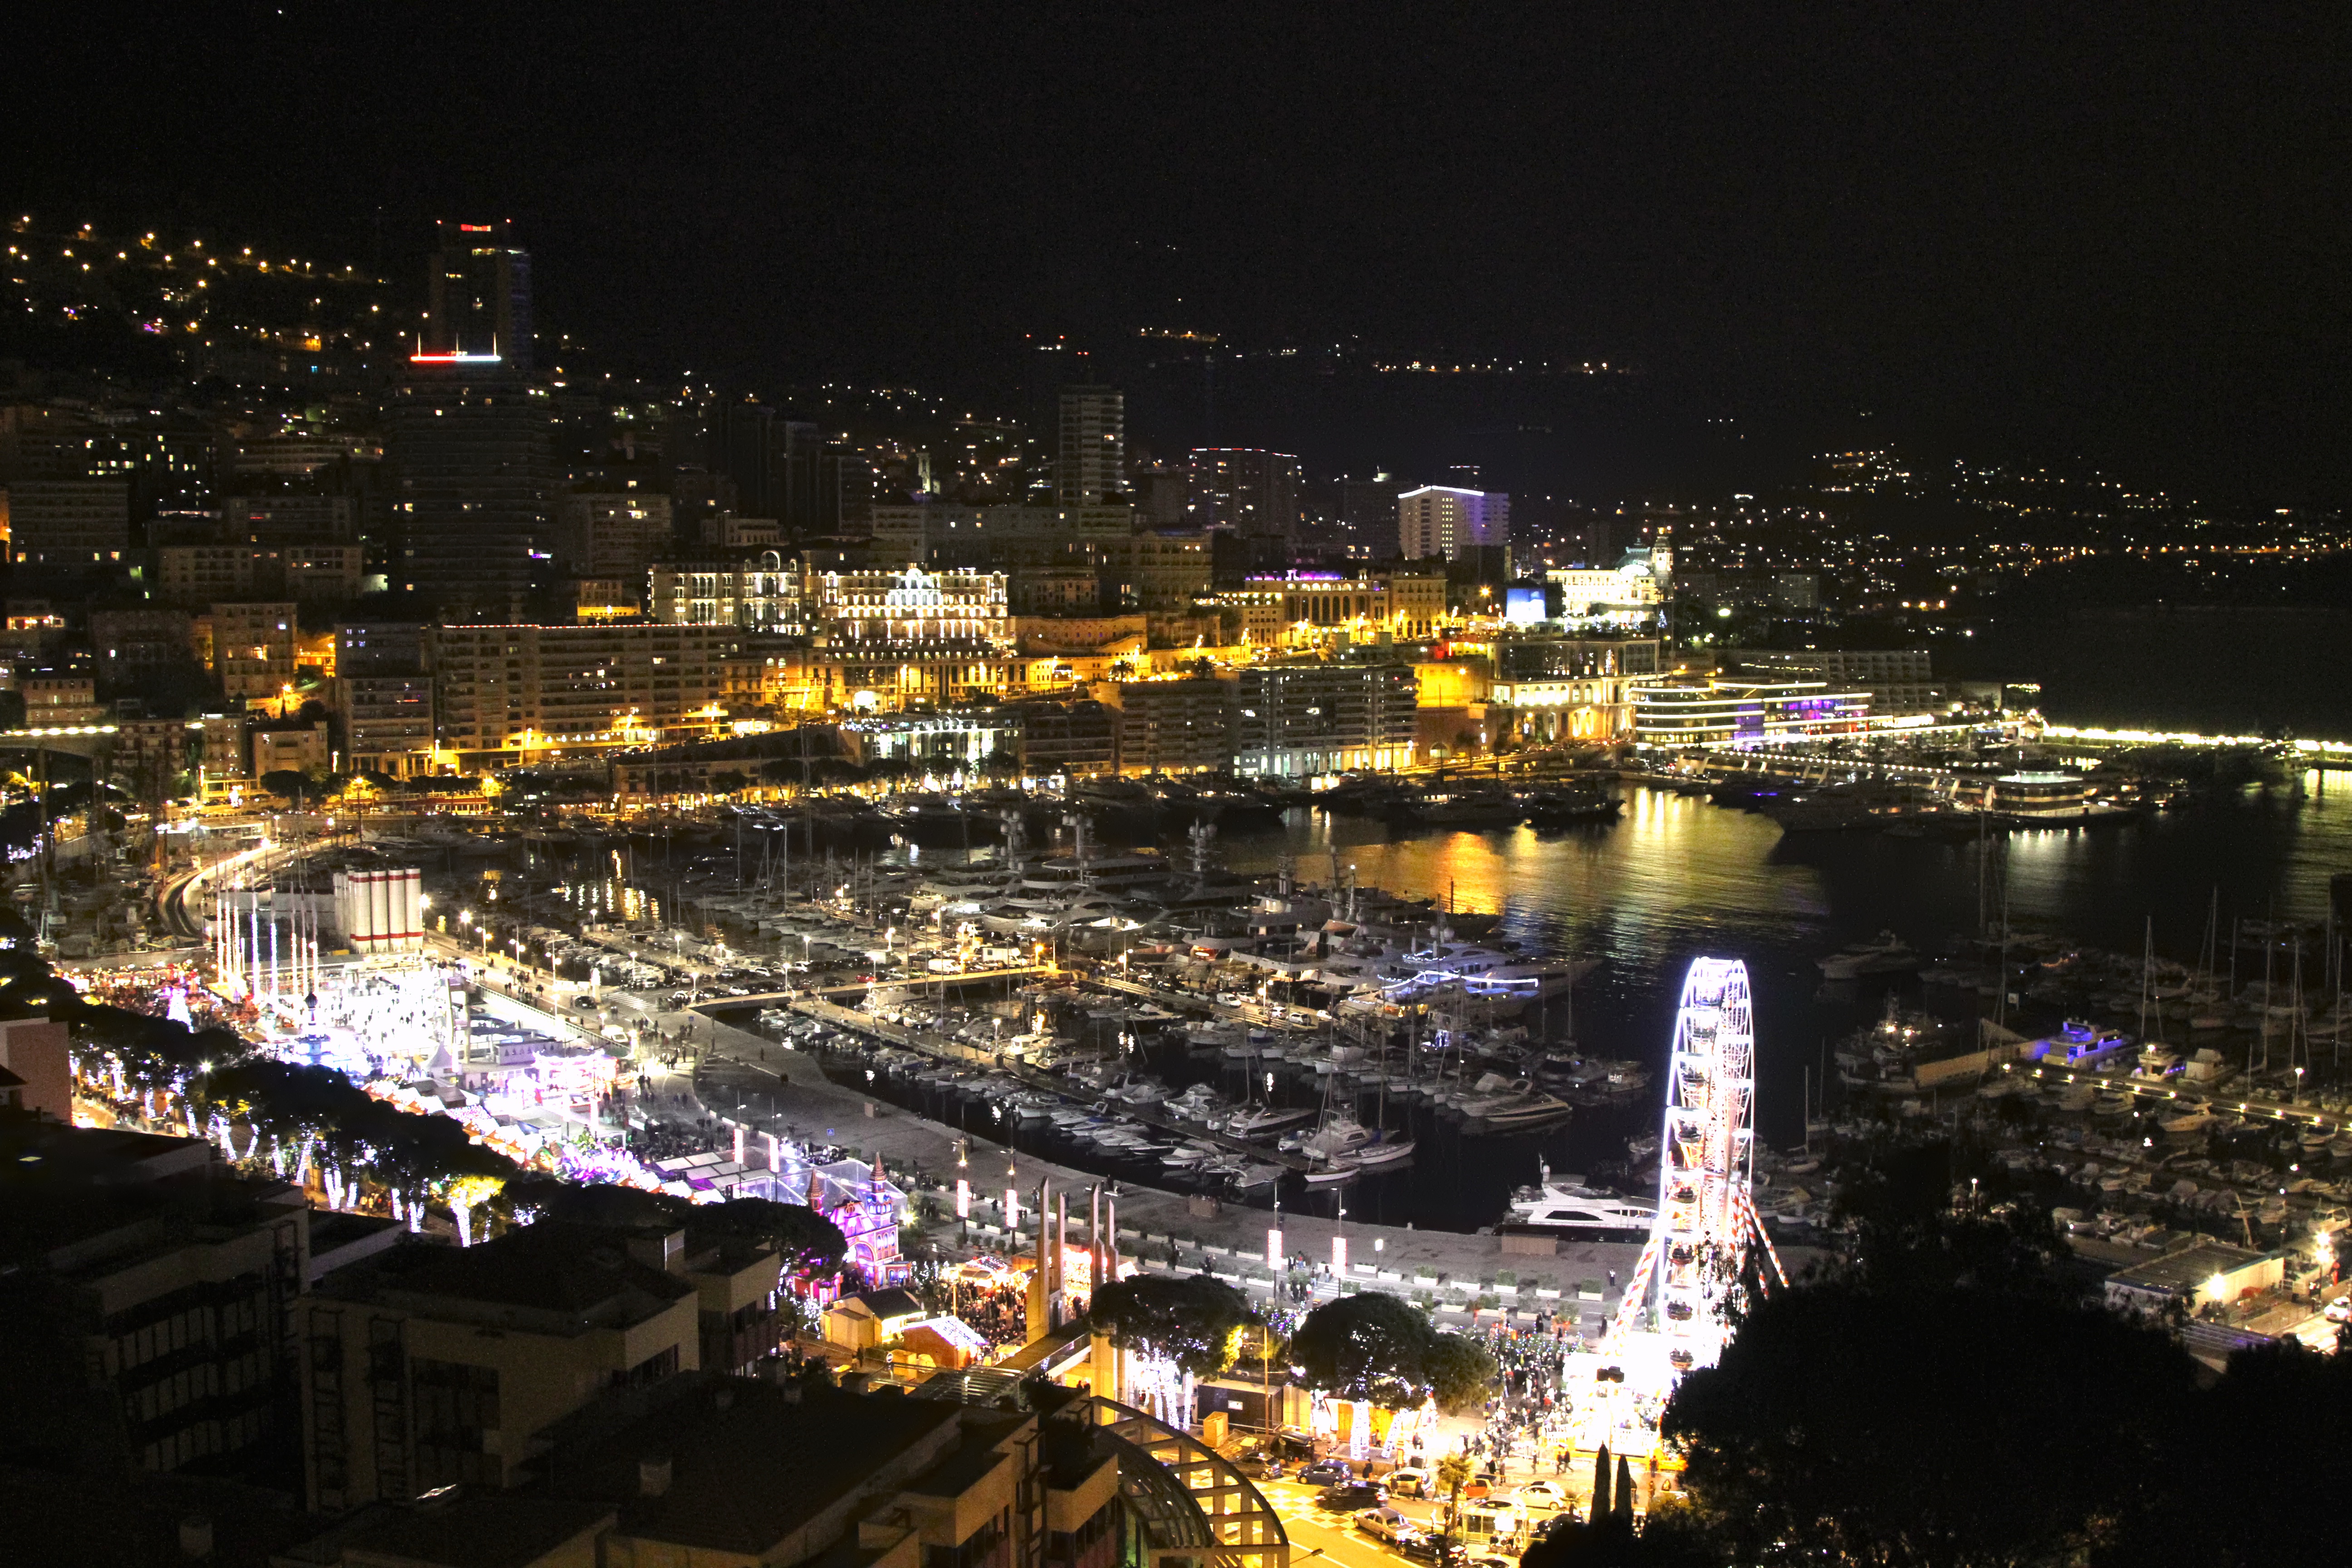
skyline, night, city, skyscraper, cityscape, downtown, dusk, evening, metropolis, urban area, human settlement